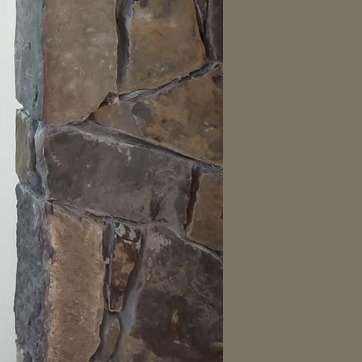
Material: stone